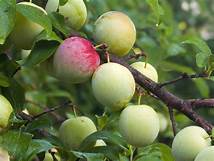
Label: others